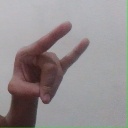
अक्षर: च